Home: A Memoir of My Early Years

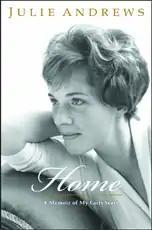

Home: A Memoir of My Early Years is a best-selling memoir written by Julie Andrews. It was published on April 1, 2008, by Hyperion.